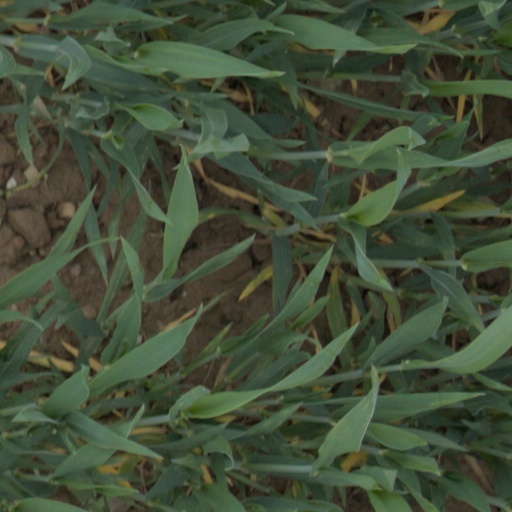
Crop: wheat